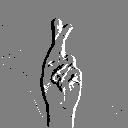
ASL letter: r